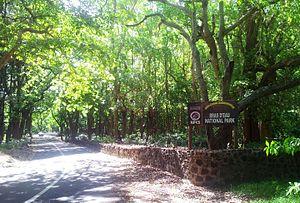
Le parc national de Bras d'Eau est l'un des trois parcs nationaux de Maurice. Il est situé dans le nord-est de l'île Maurice.